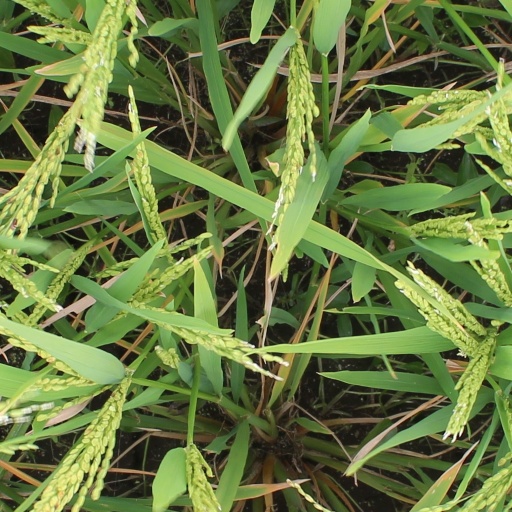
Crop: rice